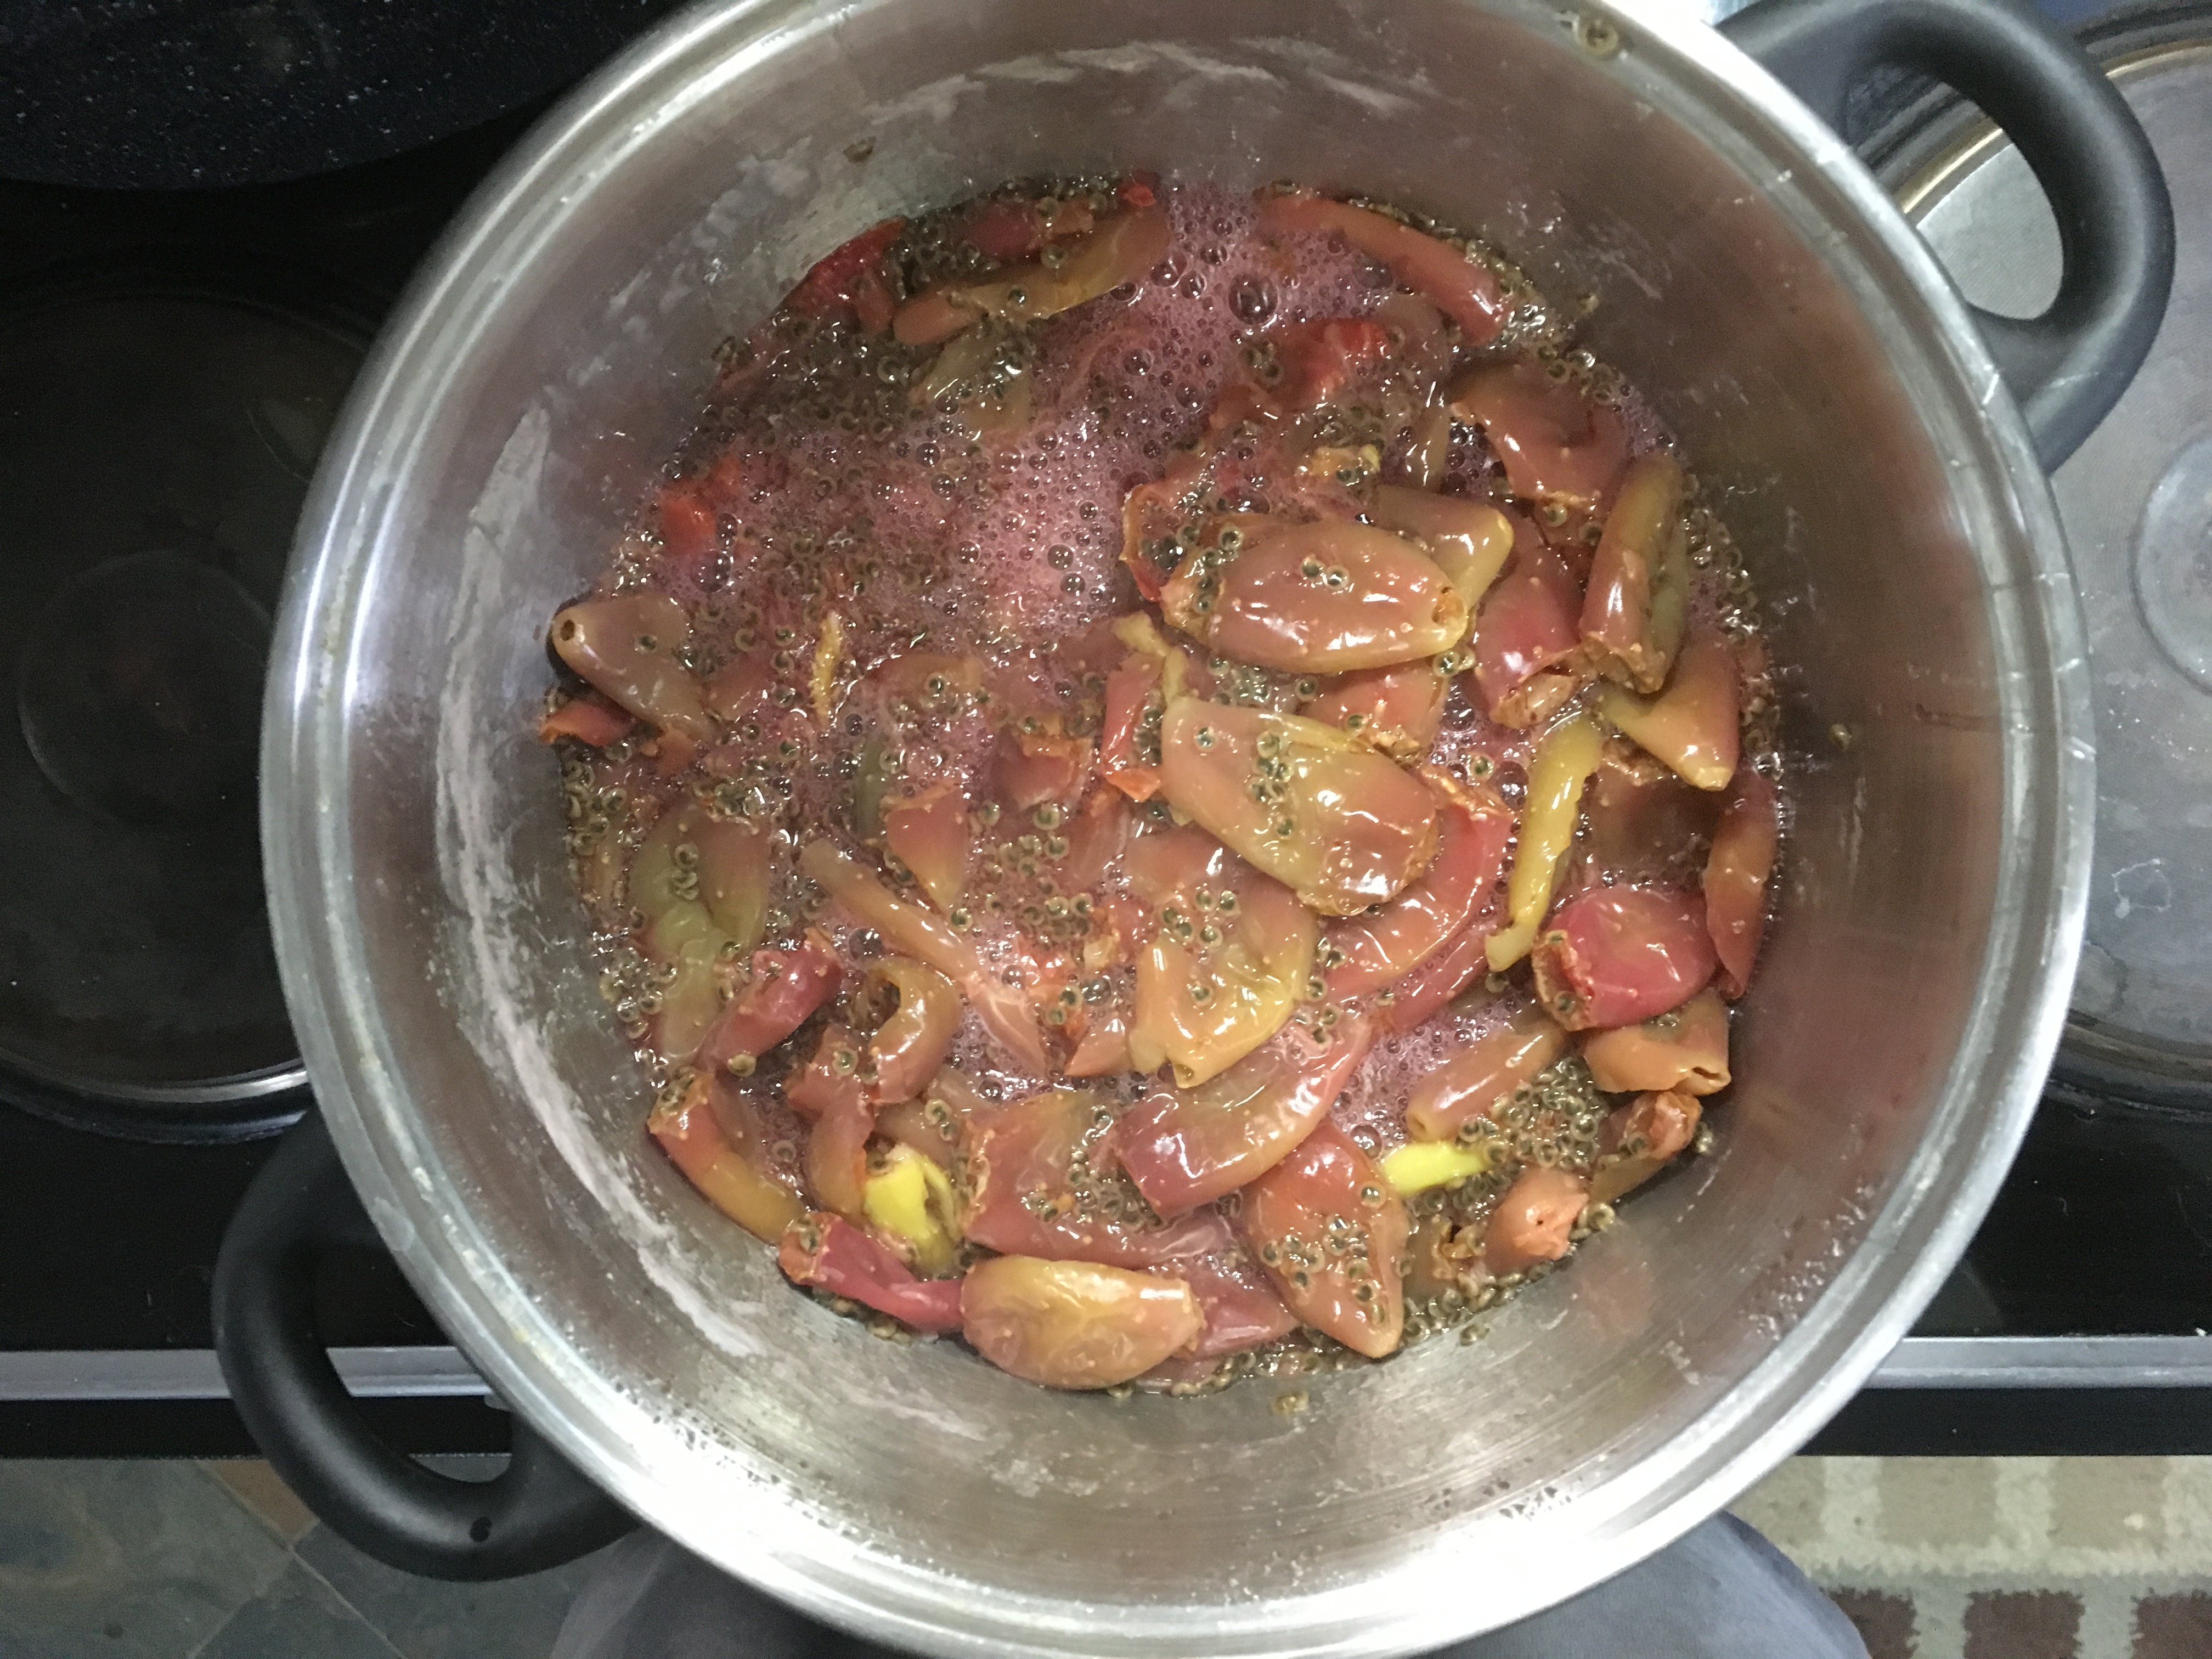
dish, food, produce, vegetable, meat, cuisine, flowering plant, land plant, human action